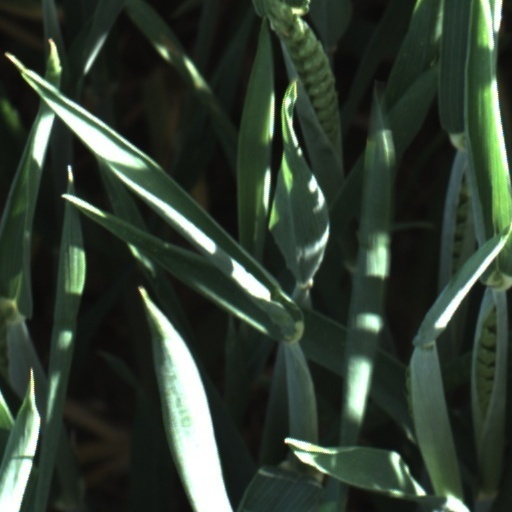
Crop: wheat